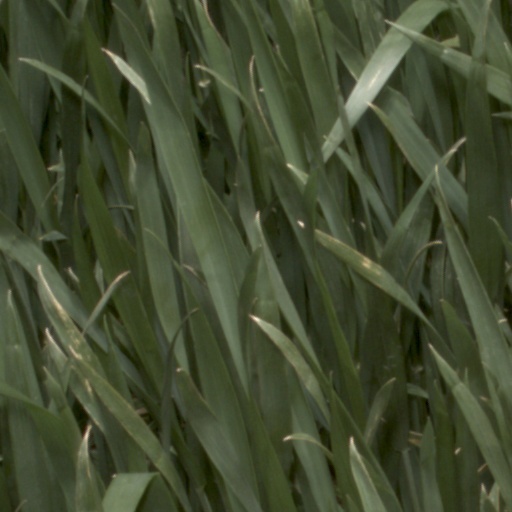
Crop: wheat